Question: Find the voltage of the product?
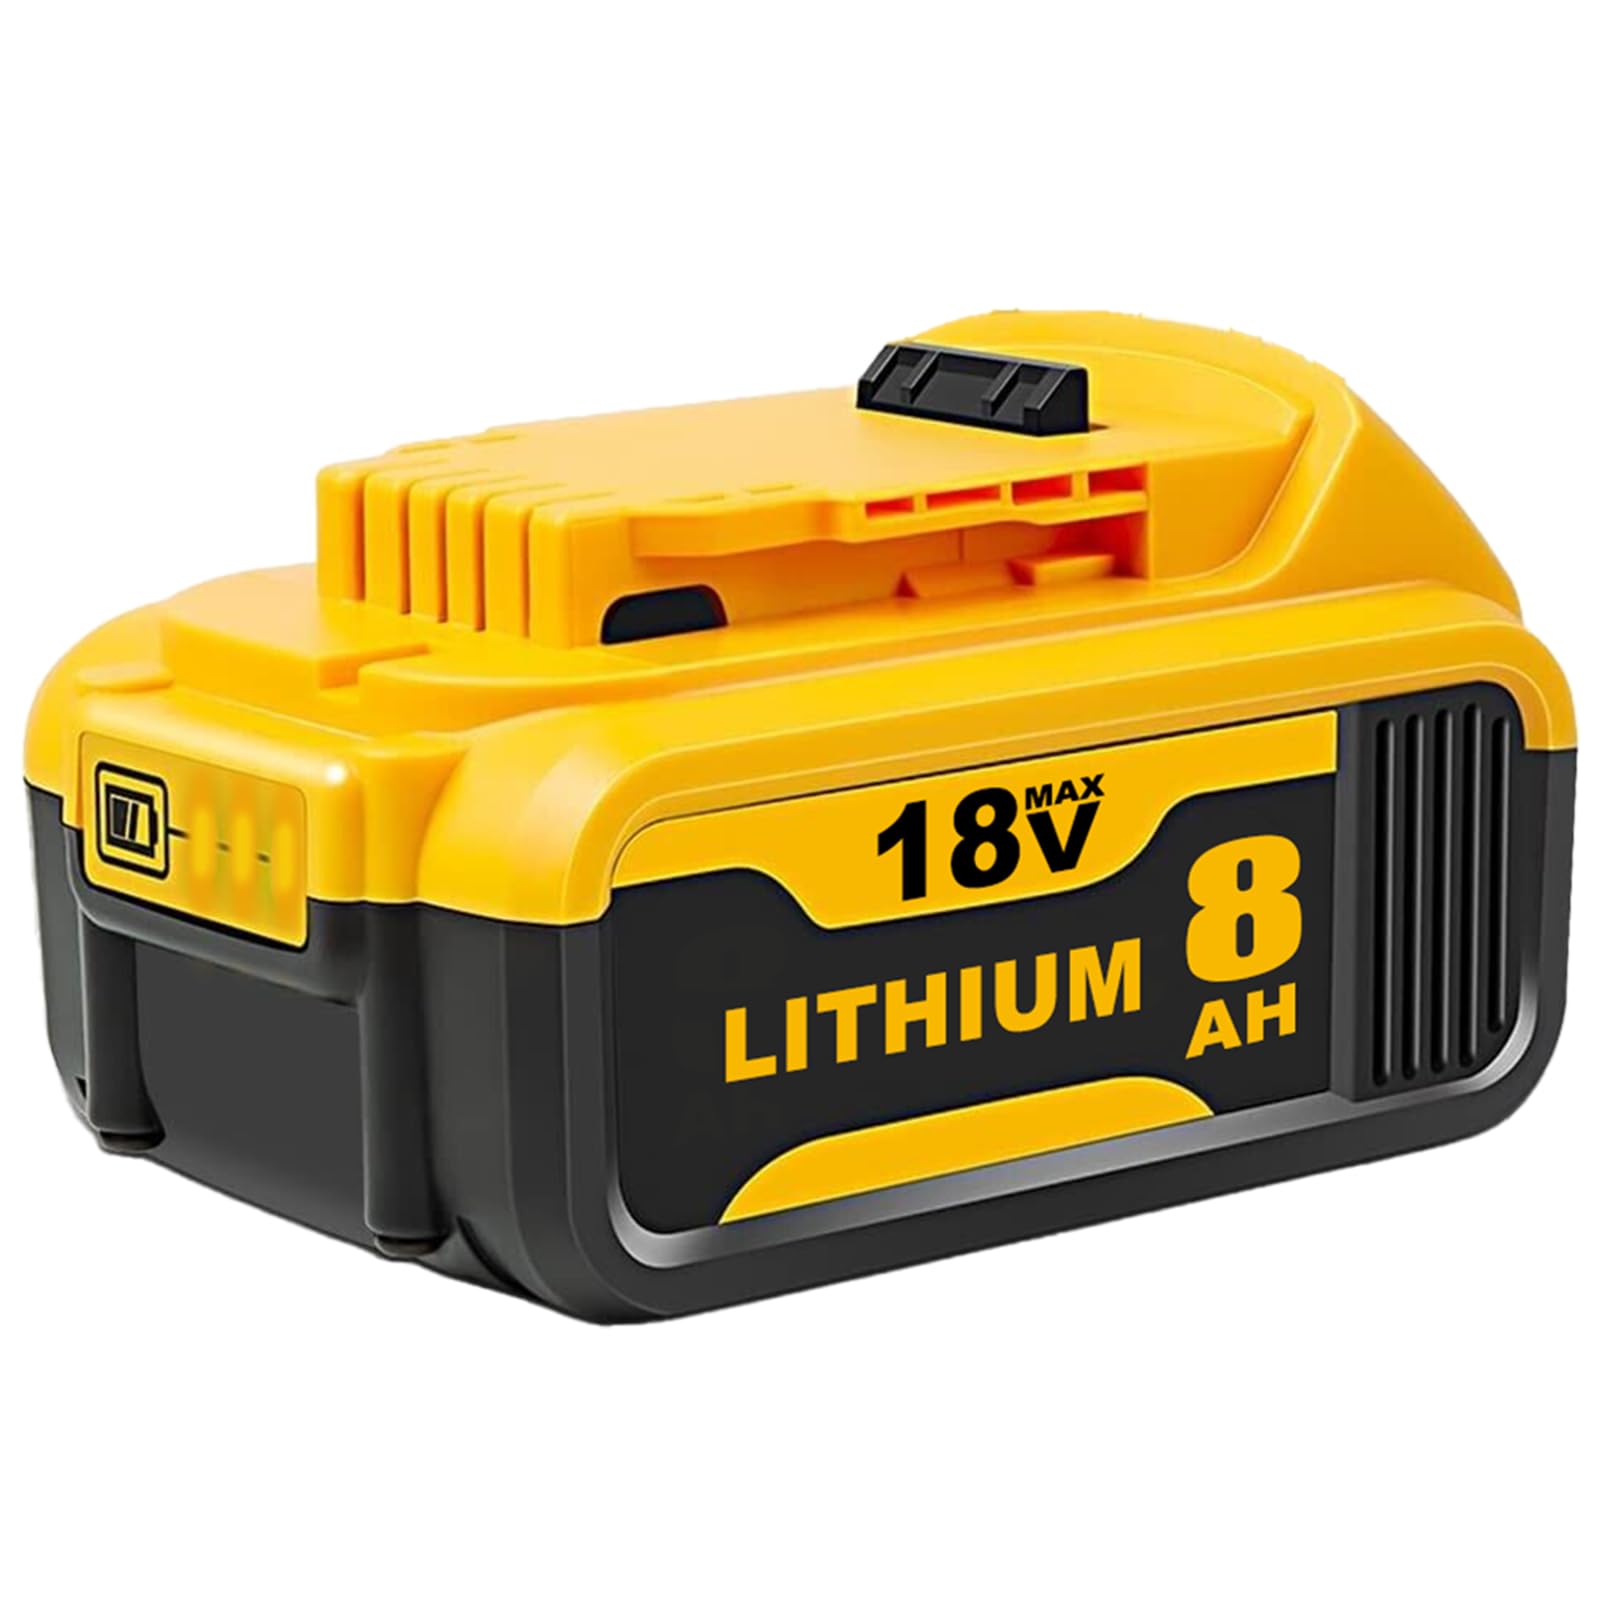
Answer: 18.0 volt